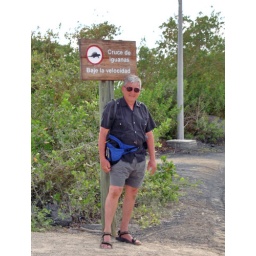
Where Dirk saved an iguana by flagging down a truck until the iguana had crossed the road